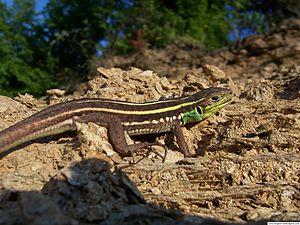
Lacerta trilineata est une espèce de sauriens de la famille des Lacertidae.